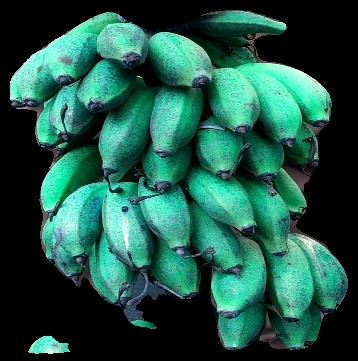
Variety: rasbale
Grade: grade3